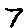
Label: 7